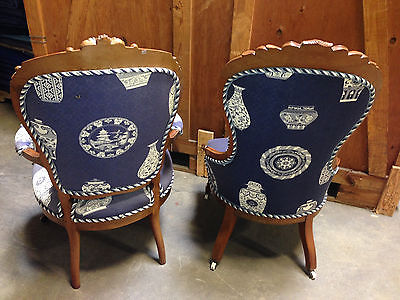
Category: chair